Marc Minguell

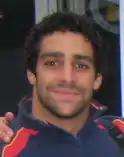

Marc Minguell Alférez (born 14 January 1985 in Barcelona) is a Spanish water polo player who competed for the Spain men's national water polo team in three consecutive Summer Olympics (2008 Beijing, 2012 London and 2016 Rio. He helped Spanish water polo club CN Atlètic-Barceloneta win the LEN Champions League in 2013–14 season.